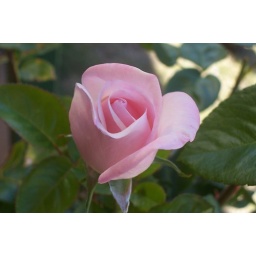
Pretty pink rose in my garden